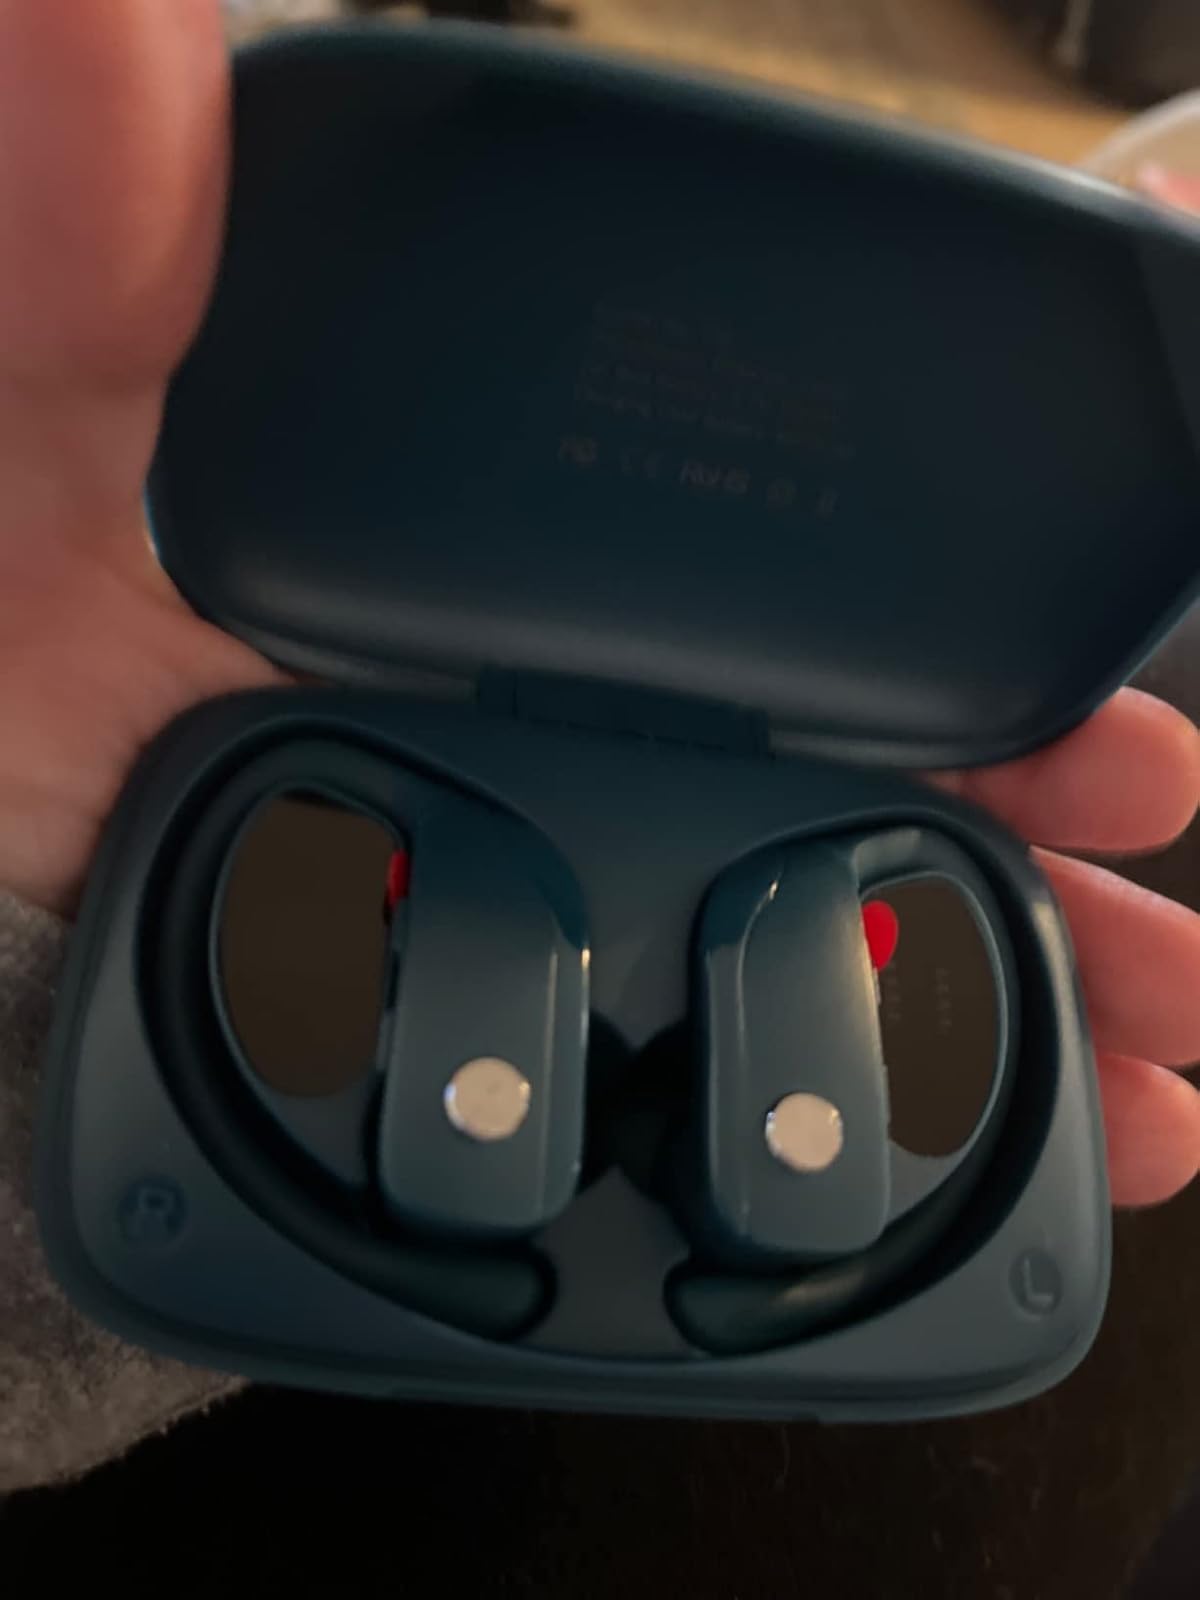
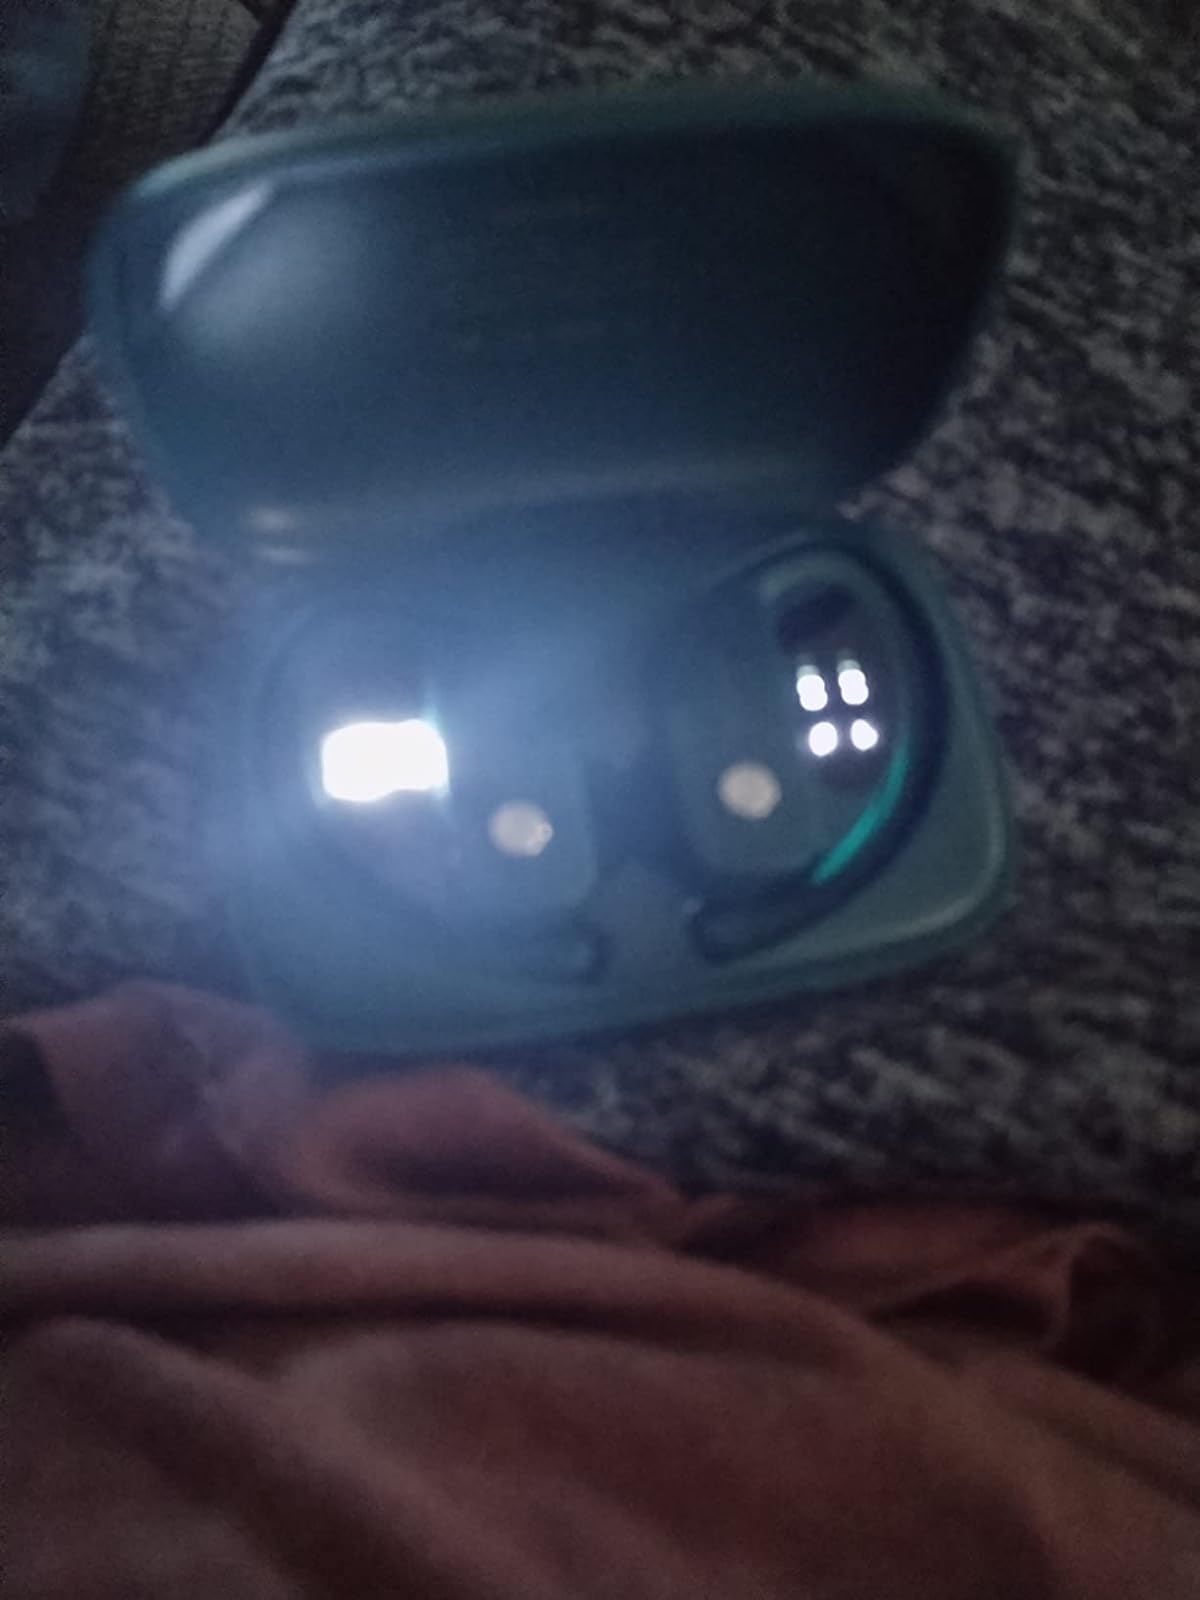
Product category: earbuds
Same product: no